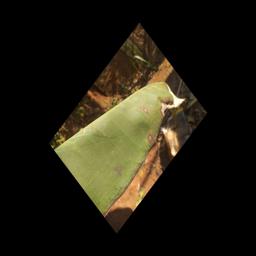
Label: MALBHOG LEAF